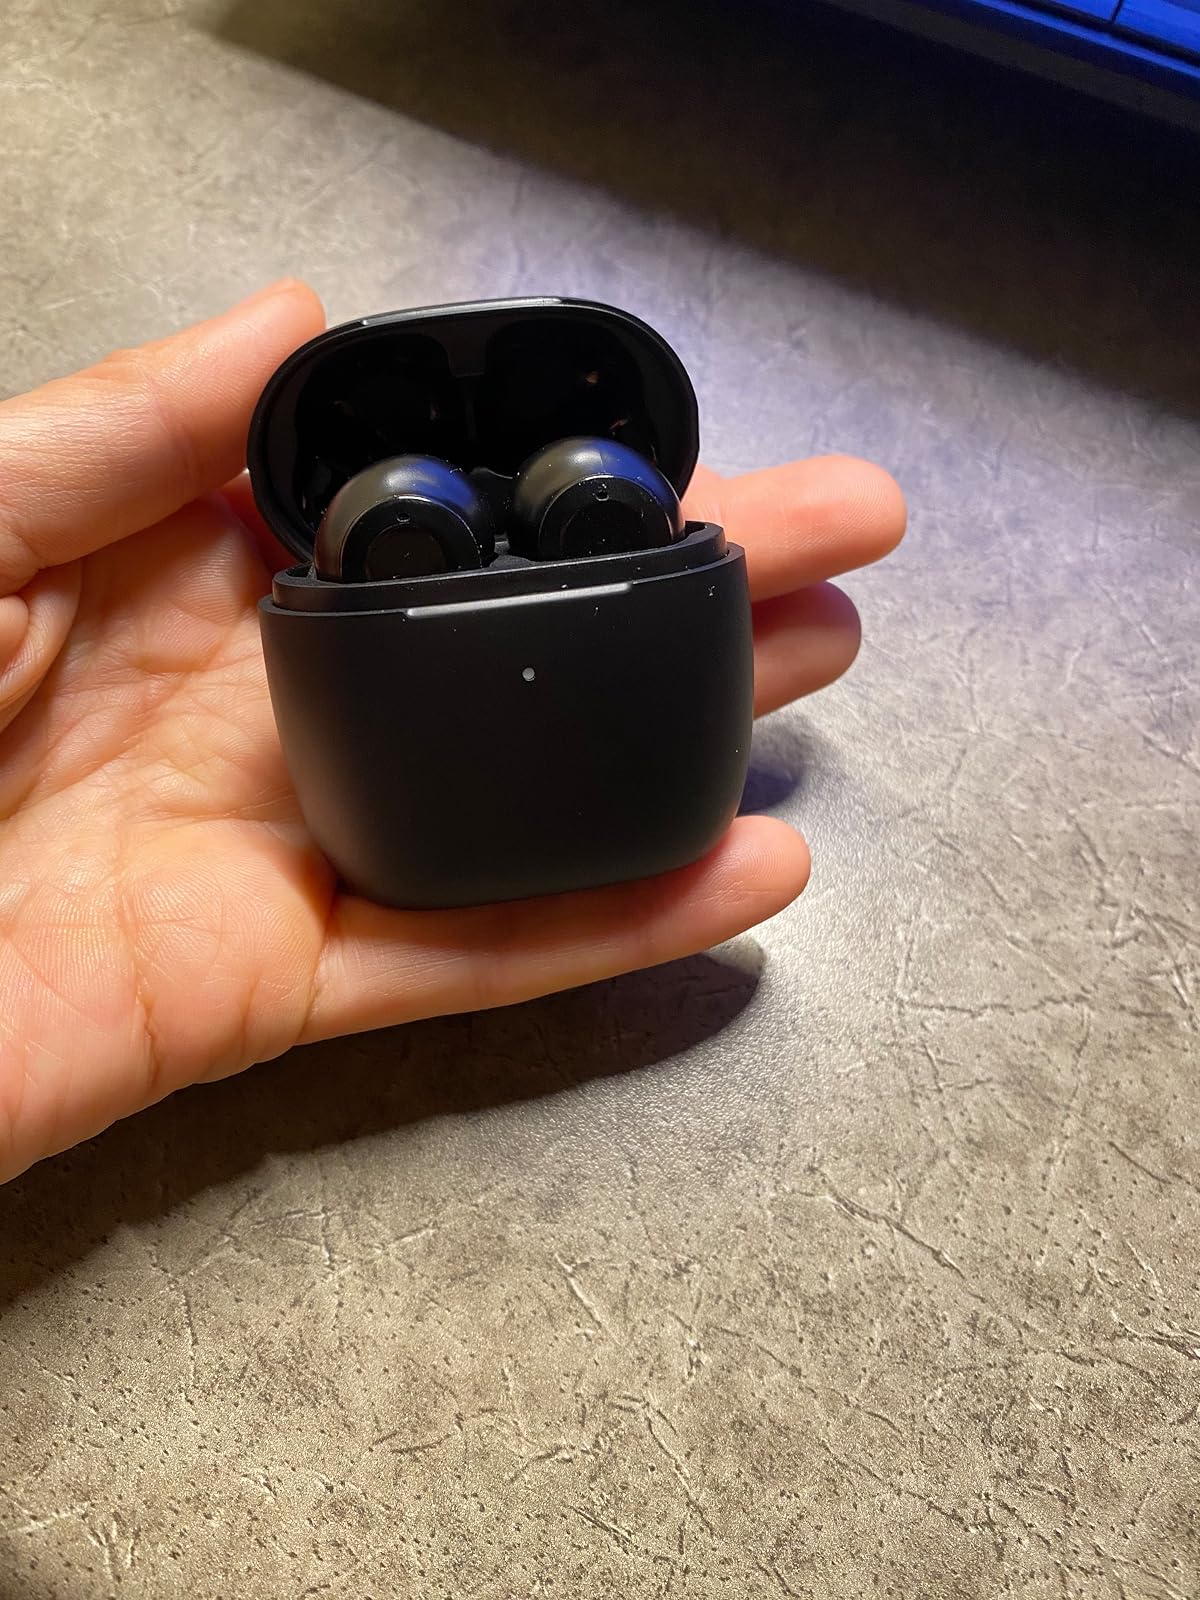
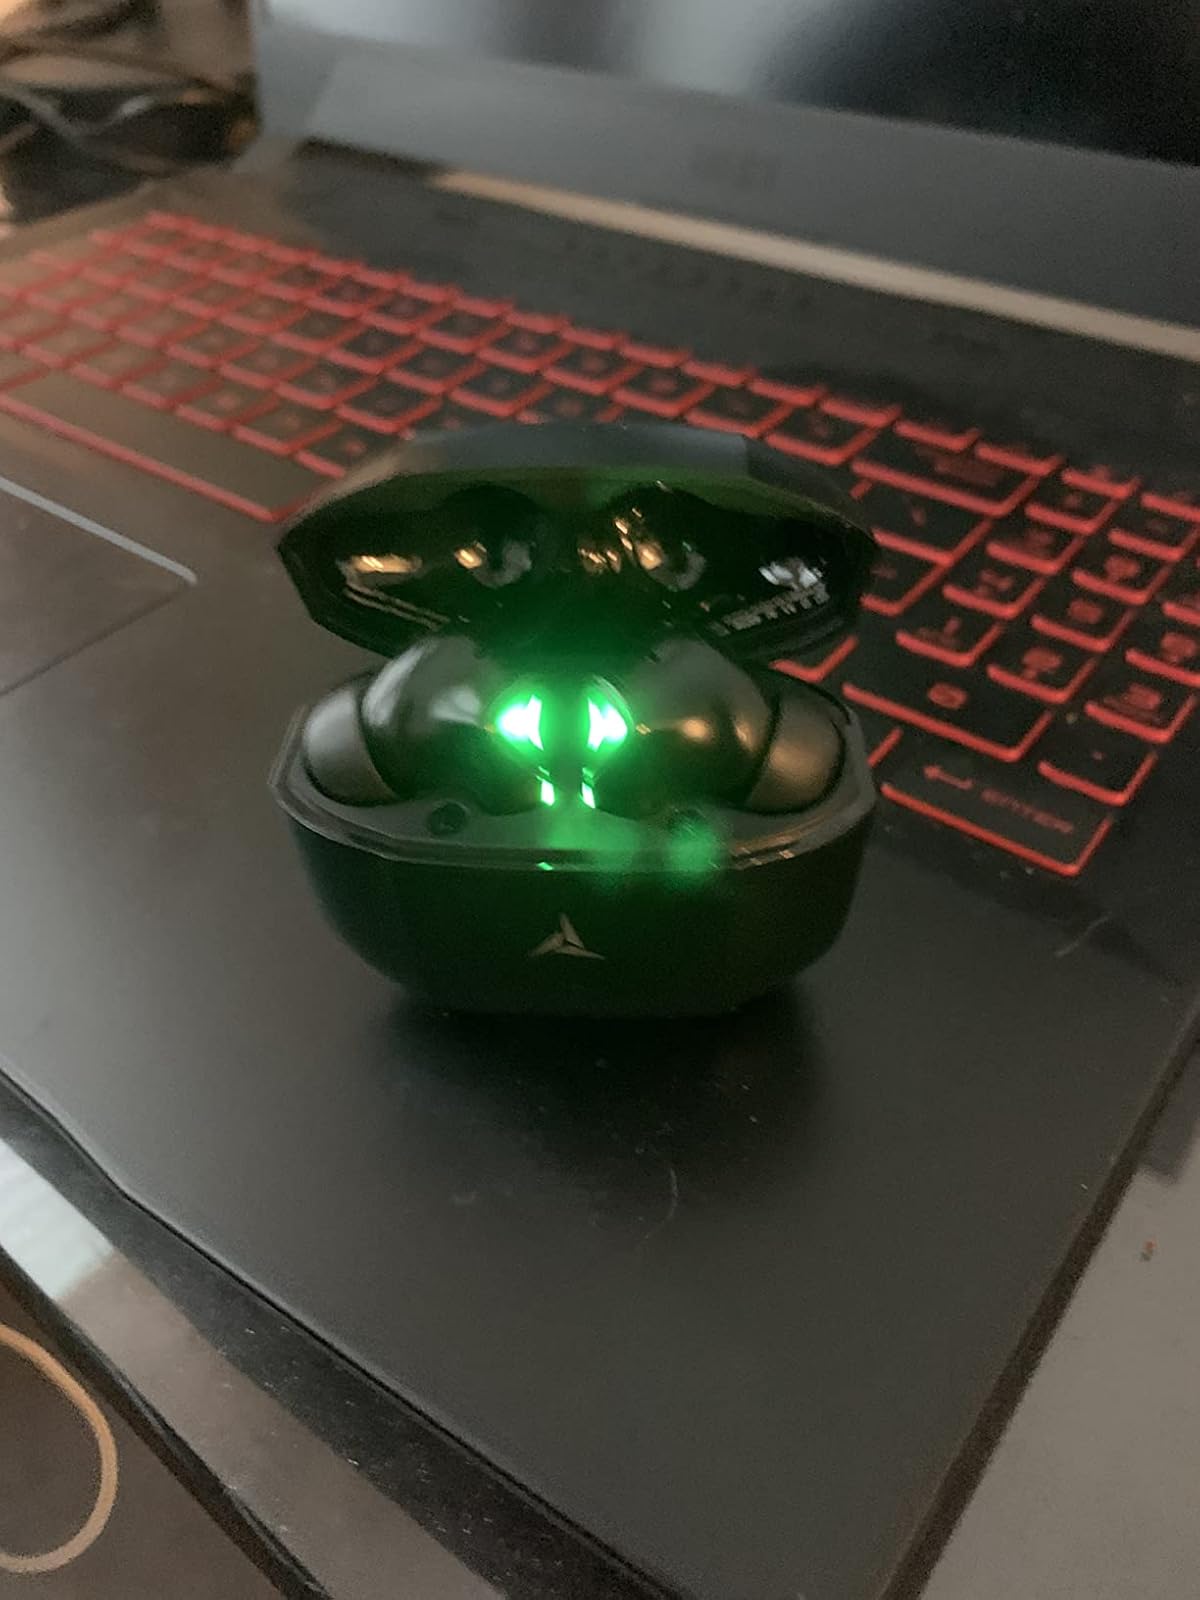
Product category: earbuds
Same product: no